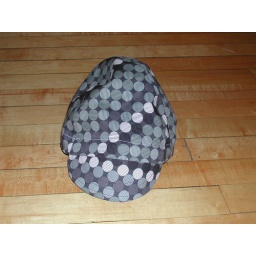
Our special rendition of the climber's polka dots. Get up that hill in black &amp;amp; white style.